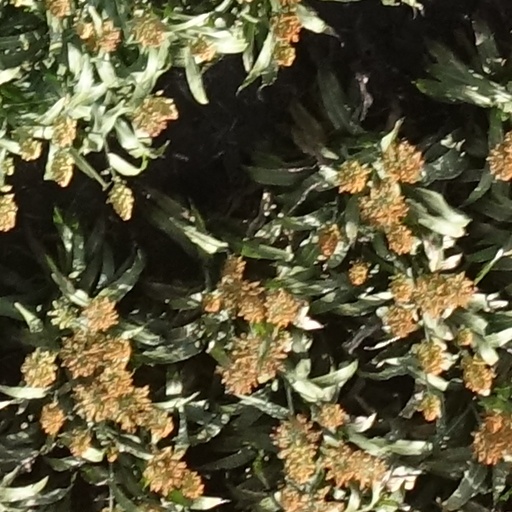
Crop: sorghum